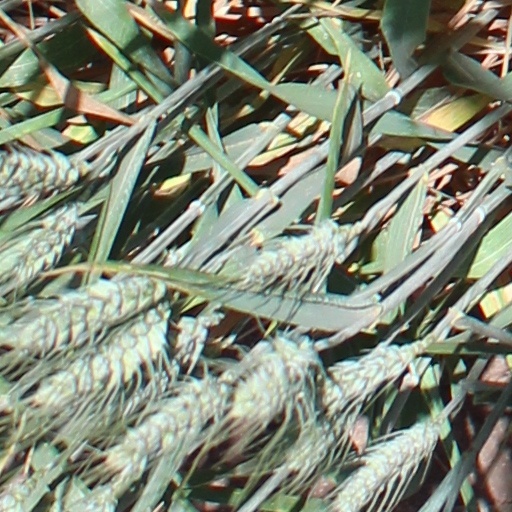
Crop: wheat